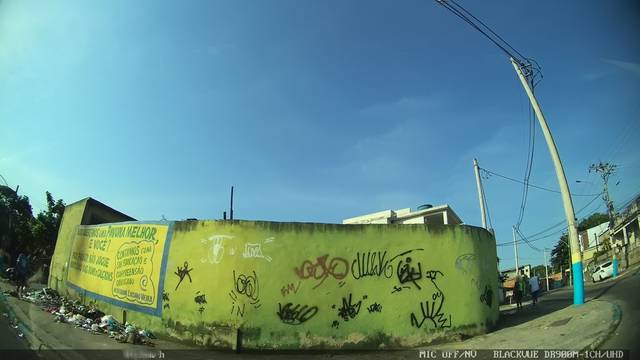
Region: Brazil
Coordinates: -22.813, -43.373